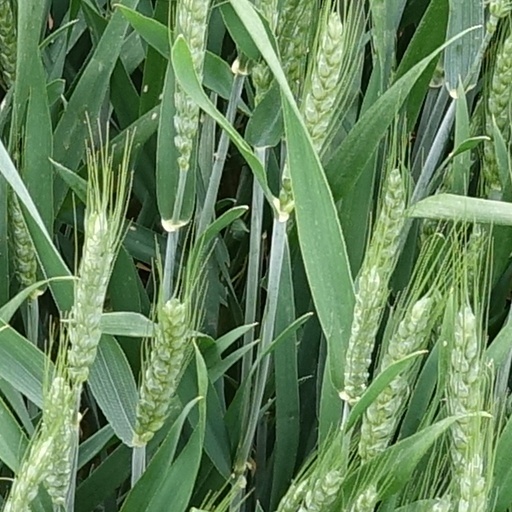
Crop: wheat